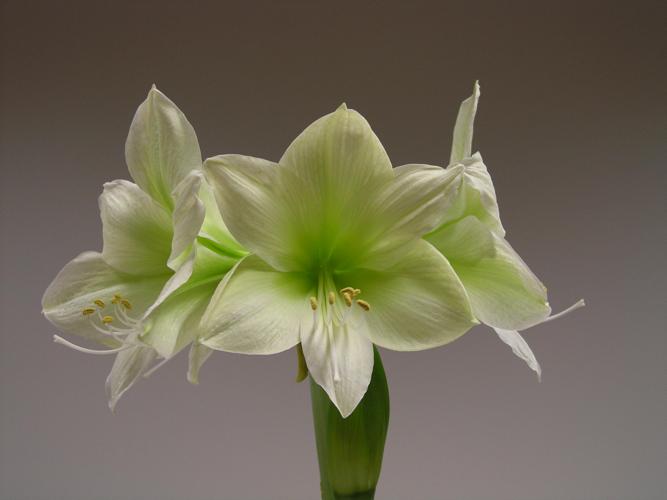
Label: hippeastrum